Sport in South Africa

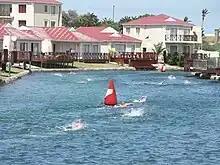
Eastern Cape Open Water event at Marina Martinique

As of March 2012, when Jeffrey Mathebula won the IBF junior featherweight title, South Africa had produced 71 world champions since Willie Smith won the British version of the world bantamweight title. As of July 8, 2022, South Africa has produced 130 world champions. In addition to the universally recognised world champion Vic Toweel, the number contains champions recognised by the major and nonmajor sanctioning bodies, and 71 world champions have won one hundred and fourteen titles including thirty-five titles for the four major sanctioning bodies (WBA, WBC, IBO, IBF and WBO). South Africa had eight world champions in 1998.